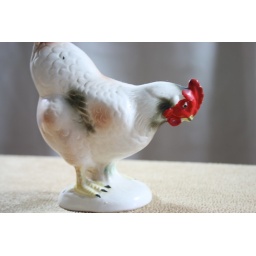
There is a chicken in the house